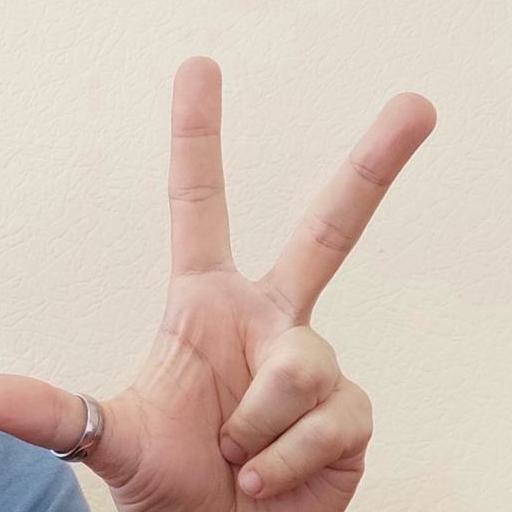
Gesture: three2